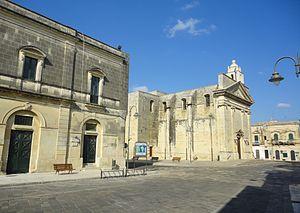
Cursi est une commune italienne de la province de Lecce dans la région des Pouilles.